Henry Demarest Lloyd

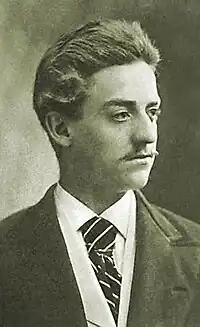
Henry Demarest Lloyd as a young reporter in 1872.

Henry Demarest Lloyd (May 1, 1847 – September 28, 1903) was an American journalist and political activist who was a prominent muckraker during the Progressive Era. He is best known for his exposés of Standard Oil which were written before Ida Tarbell's series for "McClure's" on the same topic.